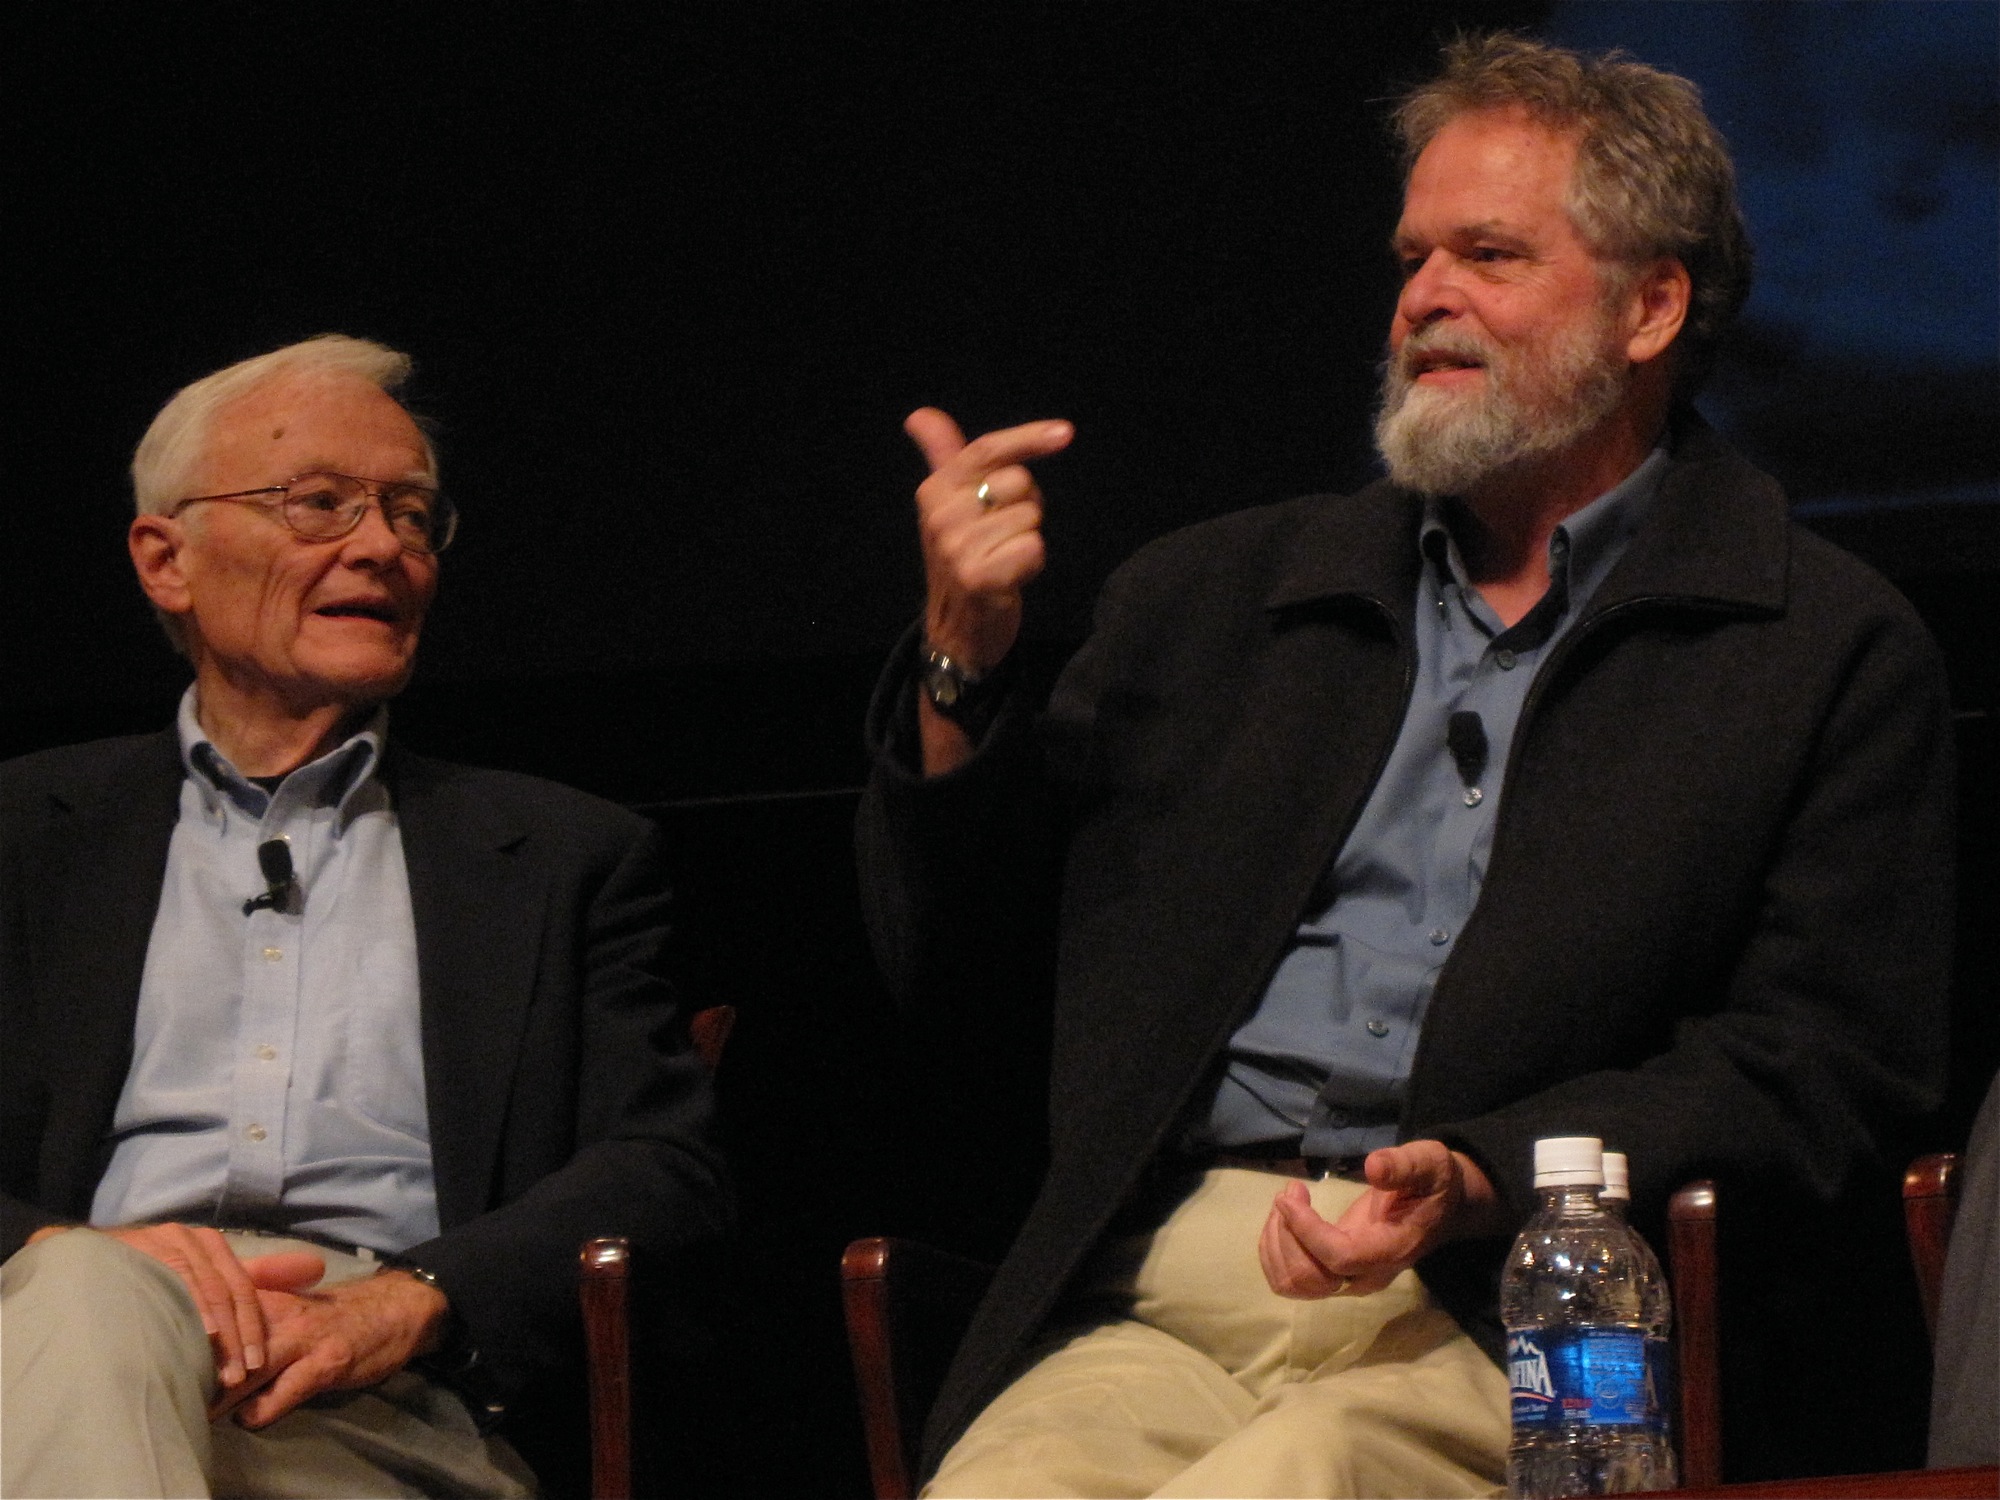
audience, speech, pftf, emgelbart